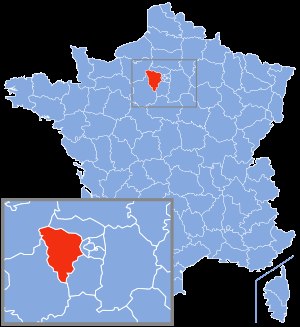
Yvelines
Yvelines' placering
Yvelines er et fransk departement i regionen Île-de-France. Hovedbyen er Versailles, og departementet har 1.354.304 indbyggere.